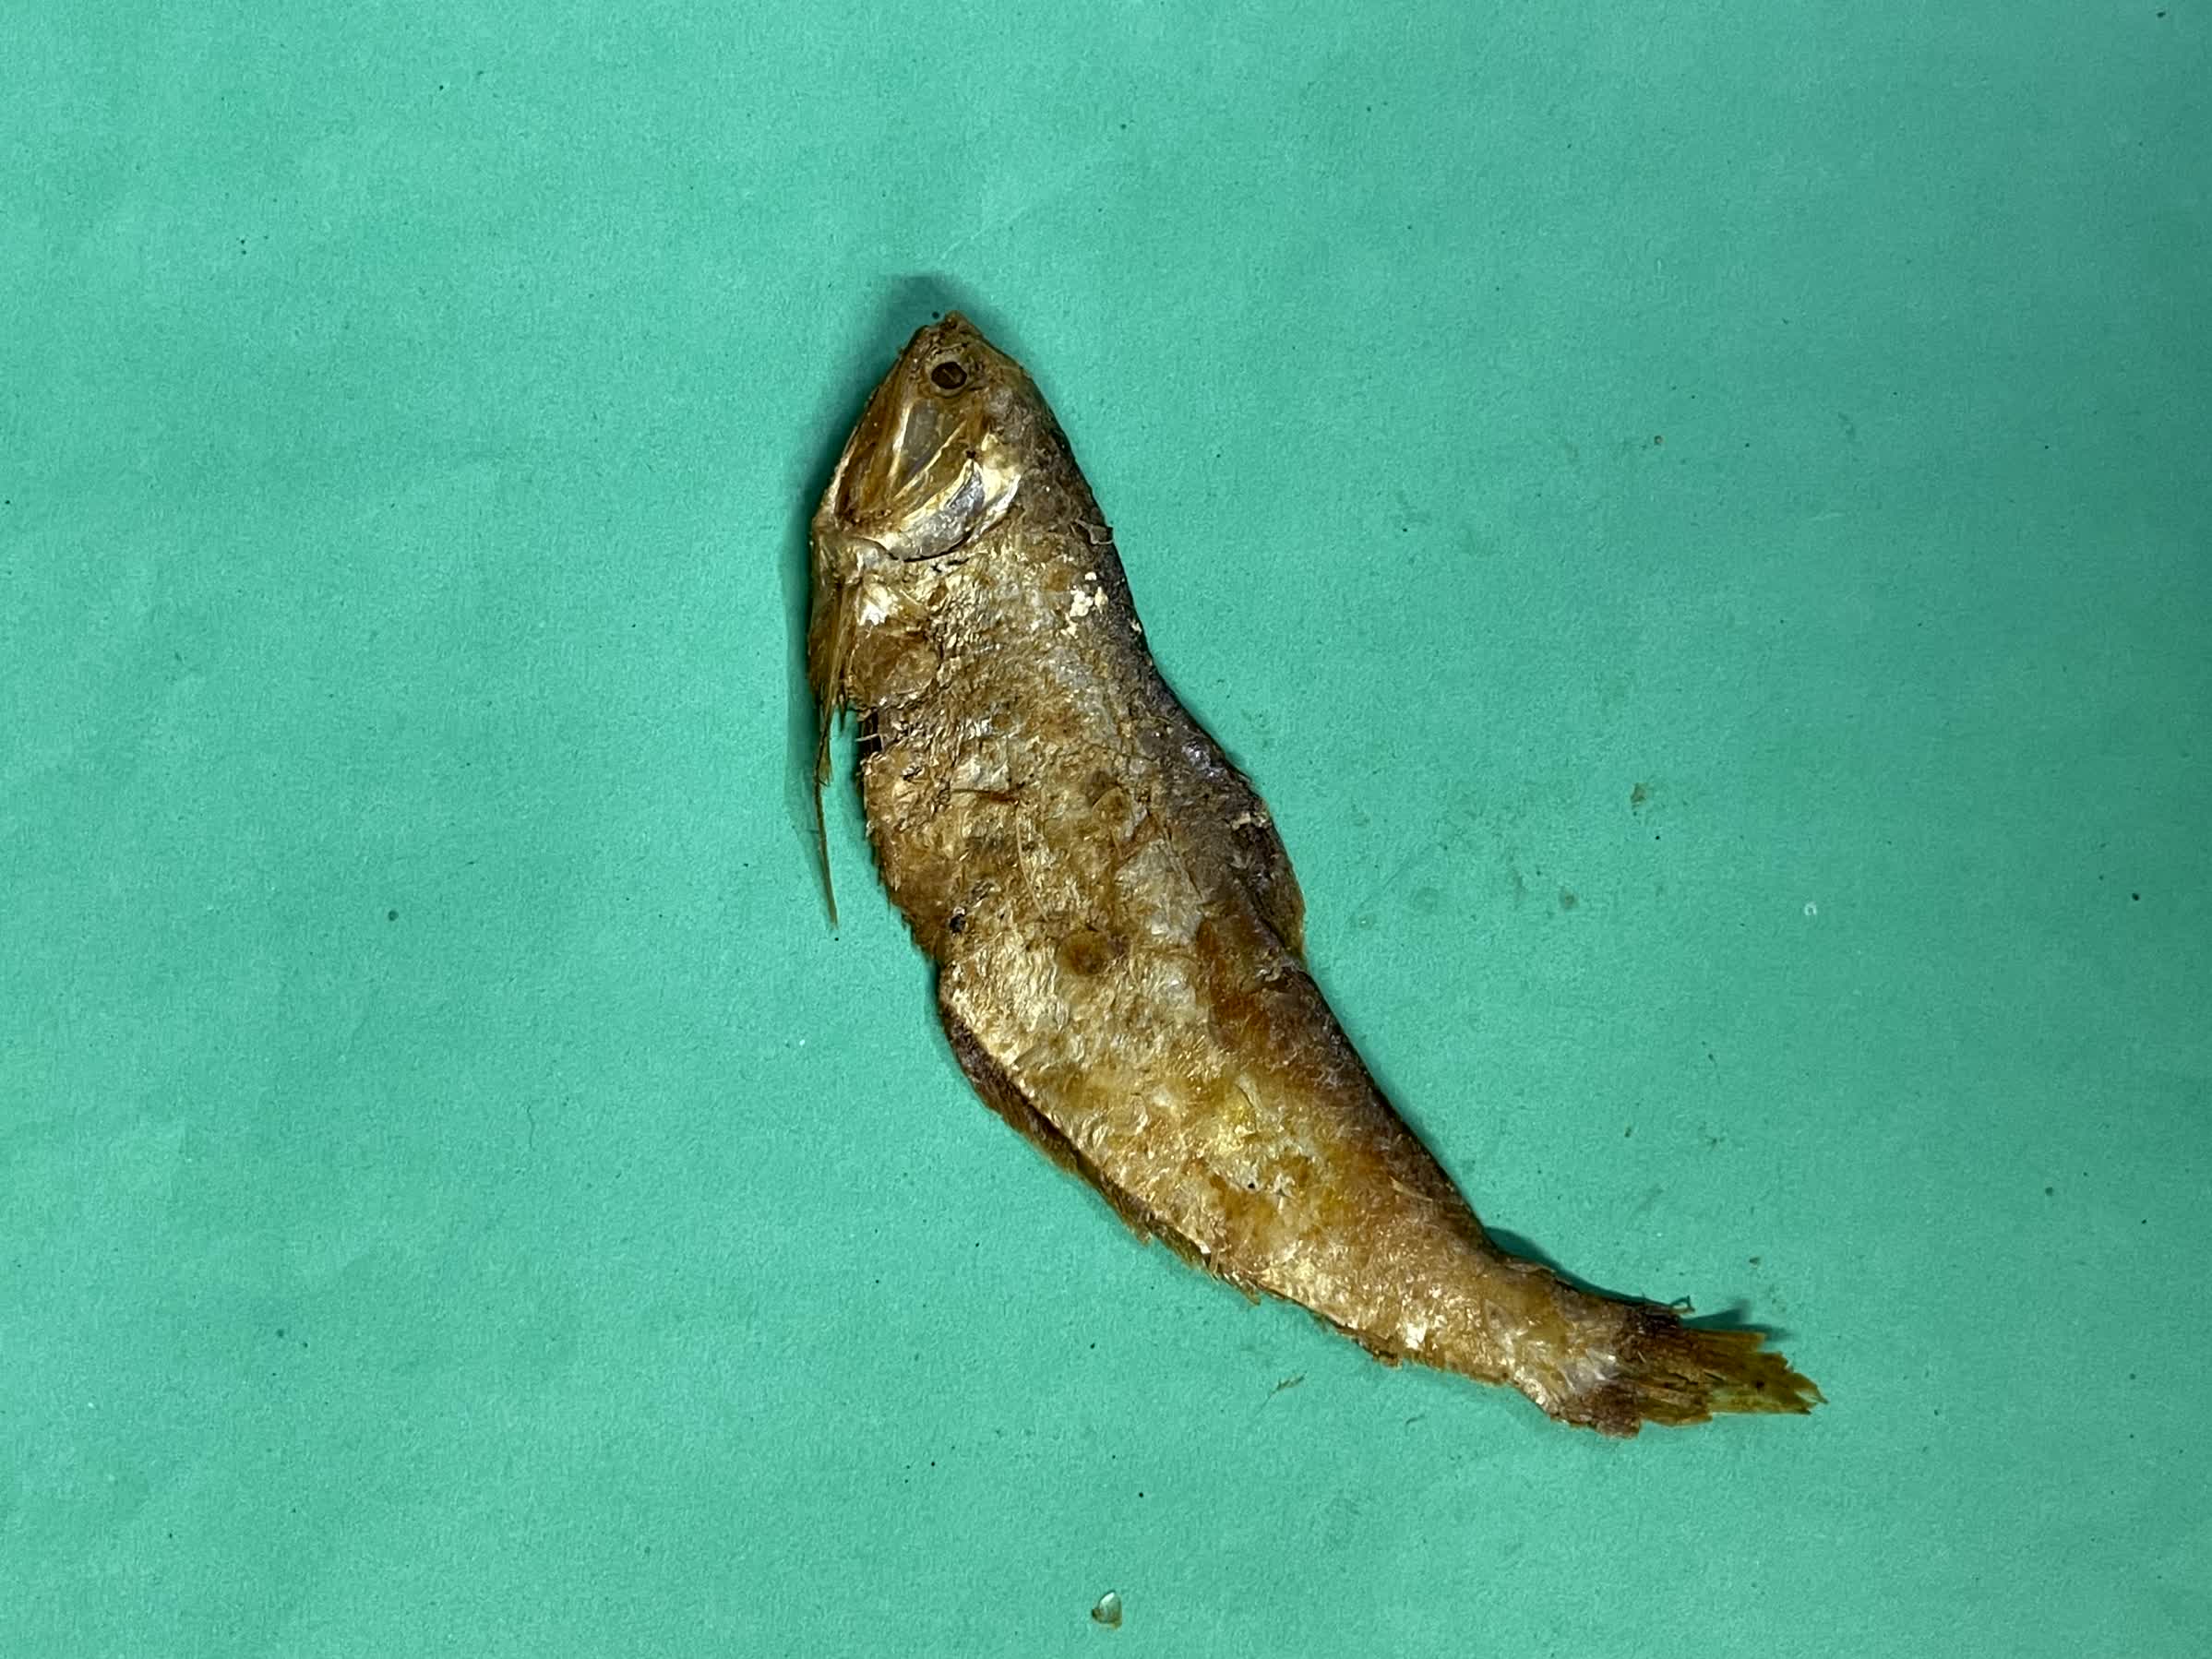
Species: Bashpata